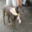
Label: dog